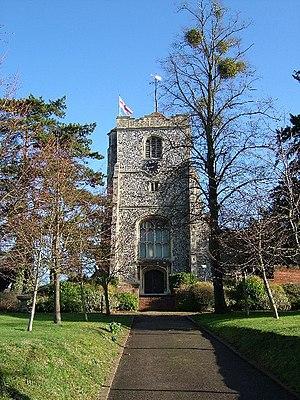
Emma est un roman de la femme de lettres anglaise Jane Austen, publié anonymement en décembre 1815. C'est un roman de mœurs, qui, au travers de la description narquoise des tentatives de l'héroïne pour faire rencontrer aux célibataires de son entourage le conjoint idéal, peint avec humour la vie et les problèmes de la classe provinciale aisée sous la Régence. Emma est considérée par certains austeniens comme son œuvre la plus aboutie.